Steam Whistle Brewing

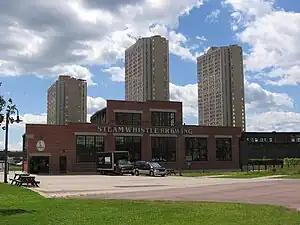
The Steam Whistle Brewing Roundhouse in Toronto, Ontario.

Steam Whistle Brewing is an independent brewery in Toronto, Ontario, Canada. It was founded in 2000 by three former employees of Upper Canada Brewing Company after that company was bought out. The company produces only one style of its own beer, a Premium Pilsner. The company also produces New Belgium Brewing Company brands for the Canadian market.